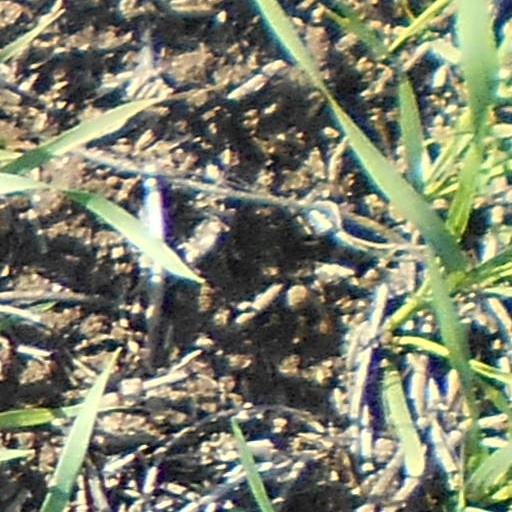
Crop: wheat